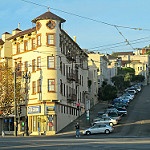
Label: non_damage_buildings_street